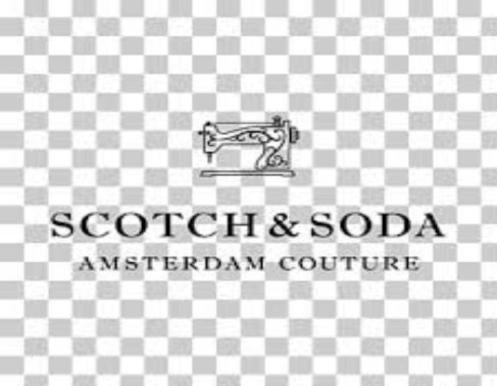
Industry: Clothes